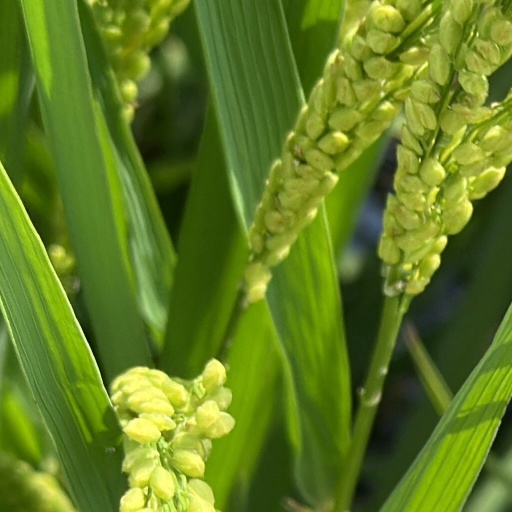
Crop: rice